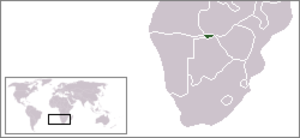
Le Caprivi oriental, puis Lozi à partir de 1976, était un bantoustan autonome situé dans la région de Caprivi en Namibie entre 1976 et 1989. Il regroupait des Africains de l'ethnie lozi.